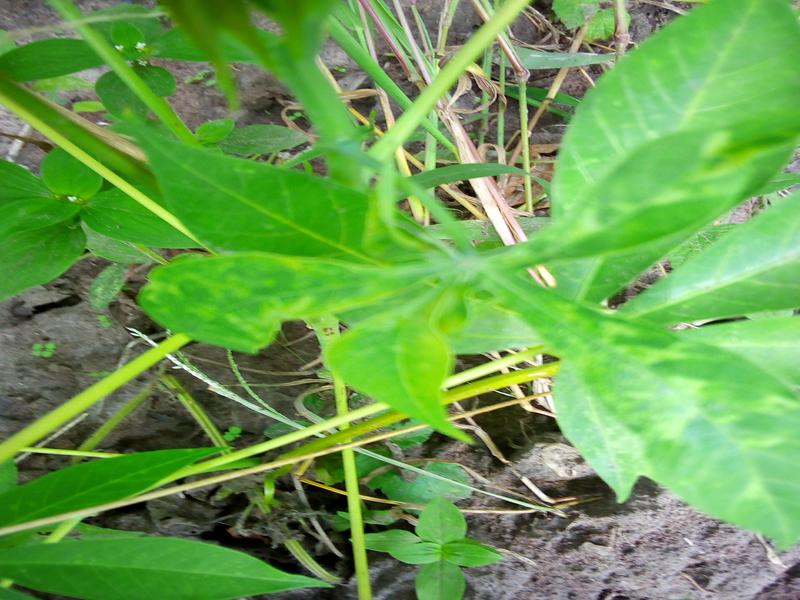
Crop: cassava
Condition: mosaic_disease